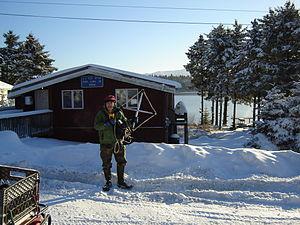
Port Lions est une localité d'Alaska aux États-Unis dans le Borough de l'île Kodiak dont la population était de 194 habitants en 2010.